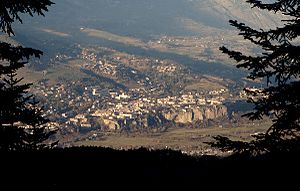
Embrun (Hautes-Alpes)
Embrun
Embrun
Embrun er en kommune i departementet Hautes-Alpes i regionen Provence-Alpes-Côte d'Azur.